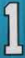
Number: 1